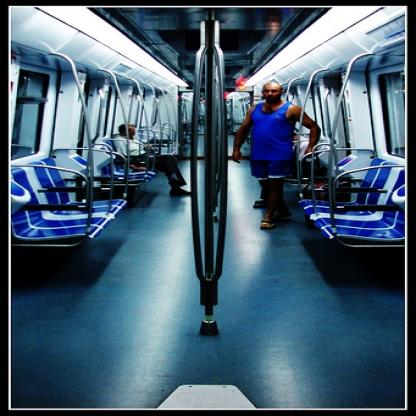
Scene: Indoor